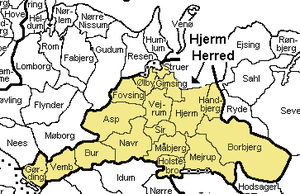
Hjerm Herred
Hjerm Herred var et herred i Ringkøbing Amt. I middelalderen hørte det under Hardsyssel. Senere var det en del af Lundenæs Len og fra 1660 Lundenæs Amt der i 1671 blev forenet med Bøvling Amt, indtil det i 1794 kom under det da oprettede Ringkøbing Amt.